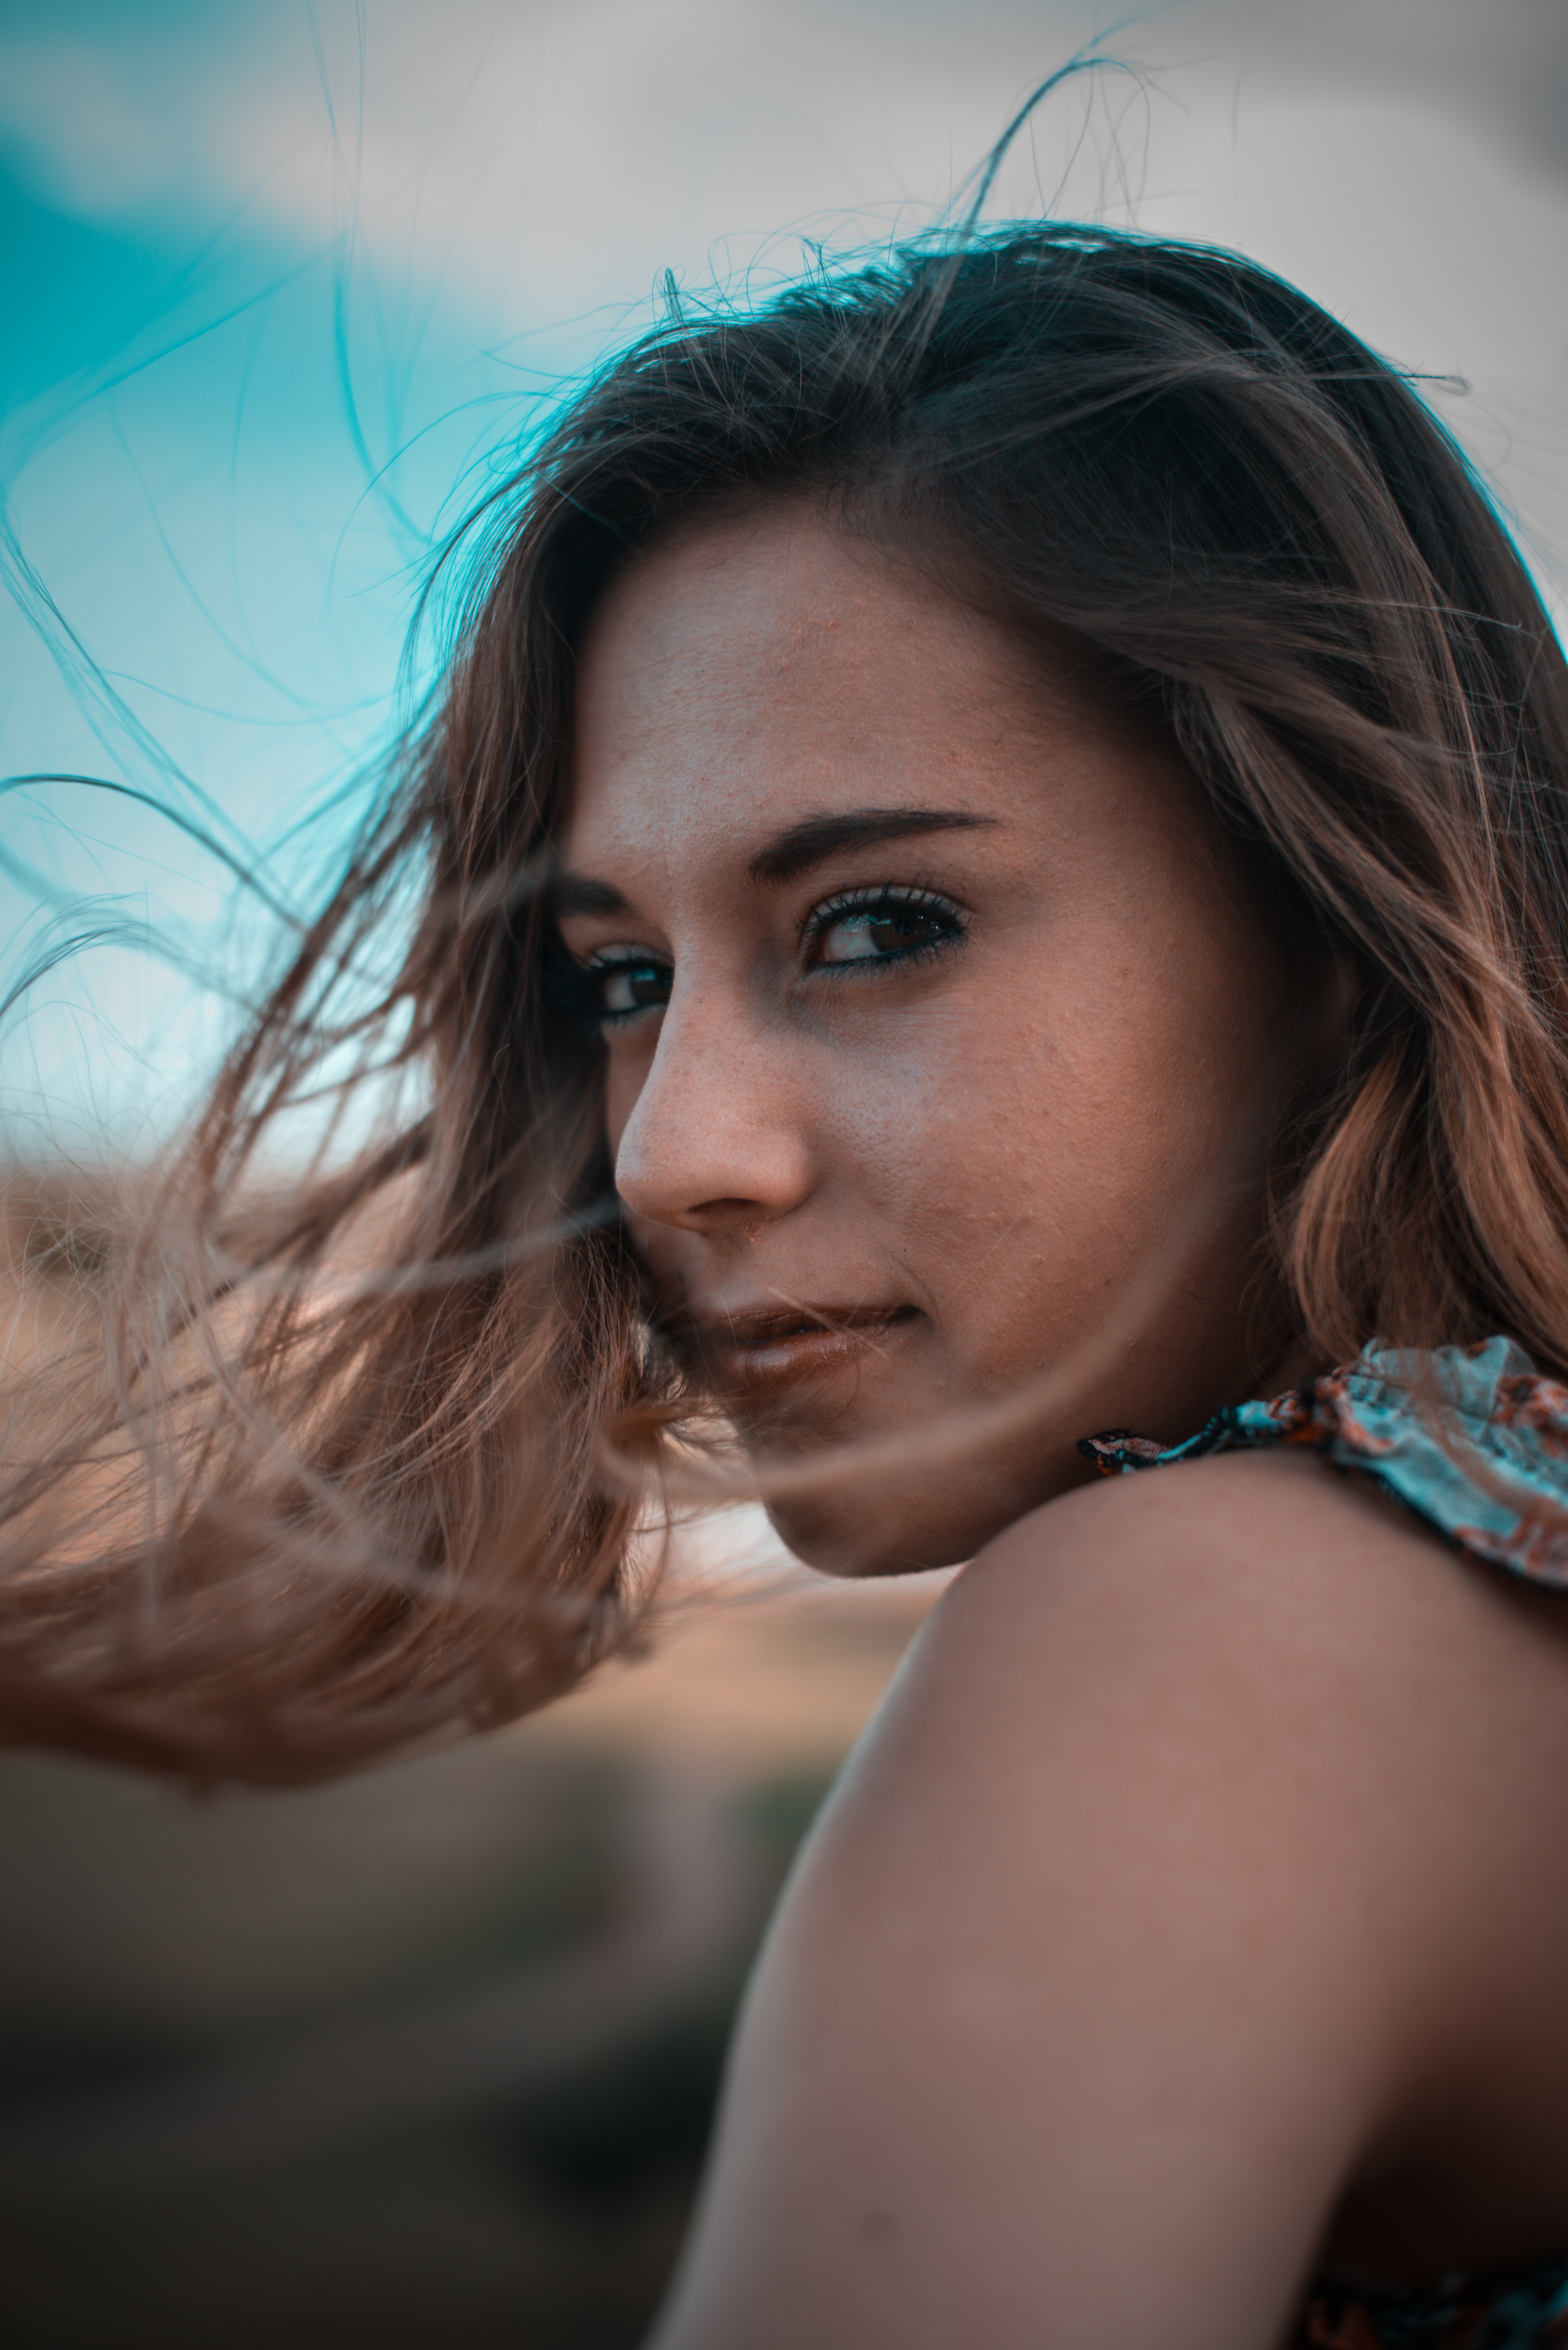
hair, face, blue, beauty, lip, skin, eyebrow, head, hairstyle, eye, model, nose, chin, turquoise, long hair, brown hair, photo shoot, blond, photography, shoulder, close up, smile, flash photography, mouth, dress, sunlight, black hair, portrait, portrait photography